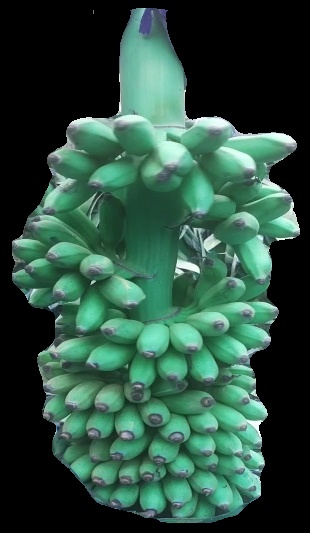
Variety: elakki-bale
Grade: grade1